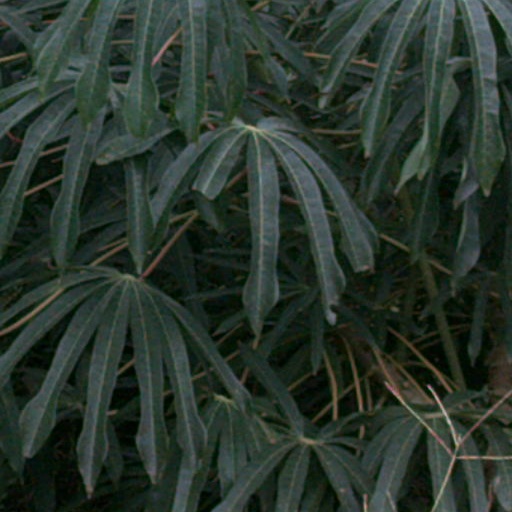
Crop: cassava